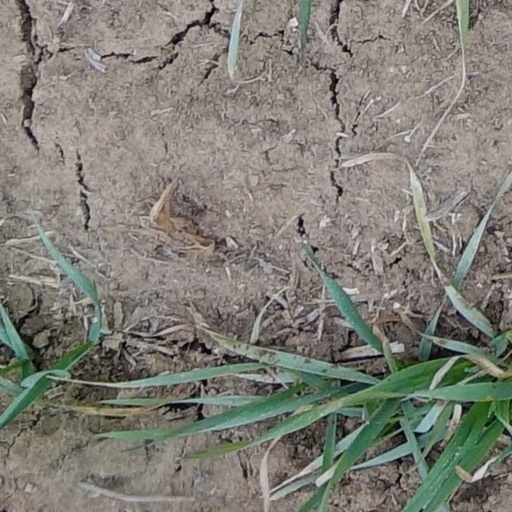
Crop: wheat